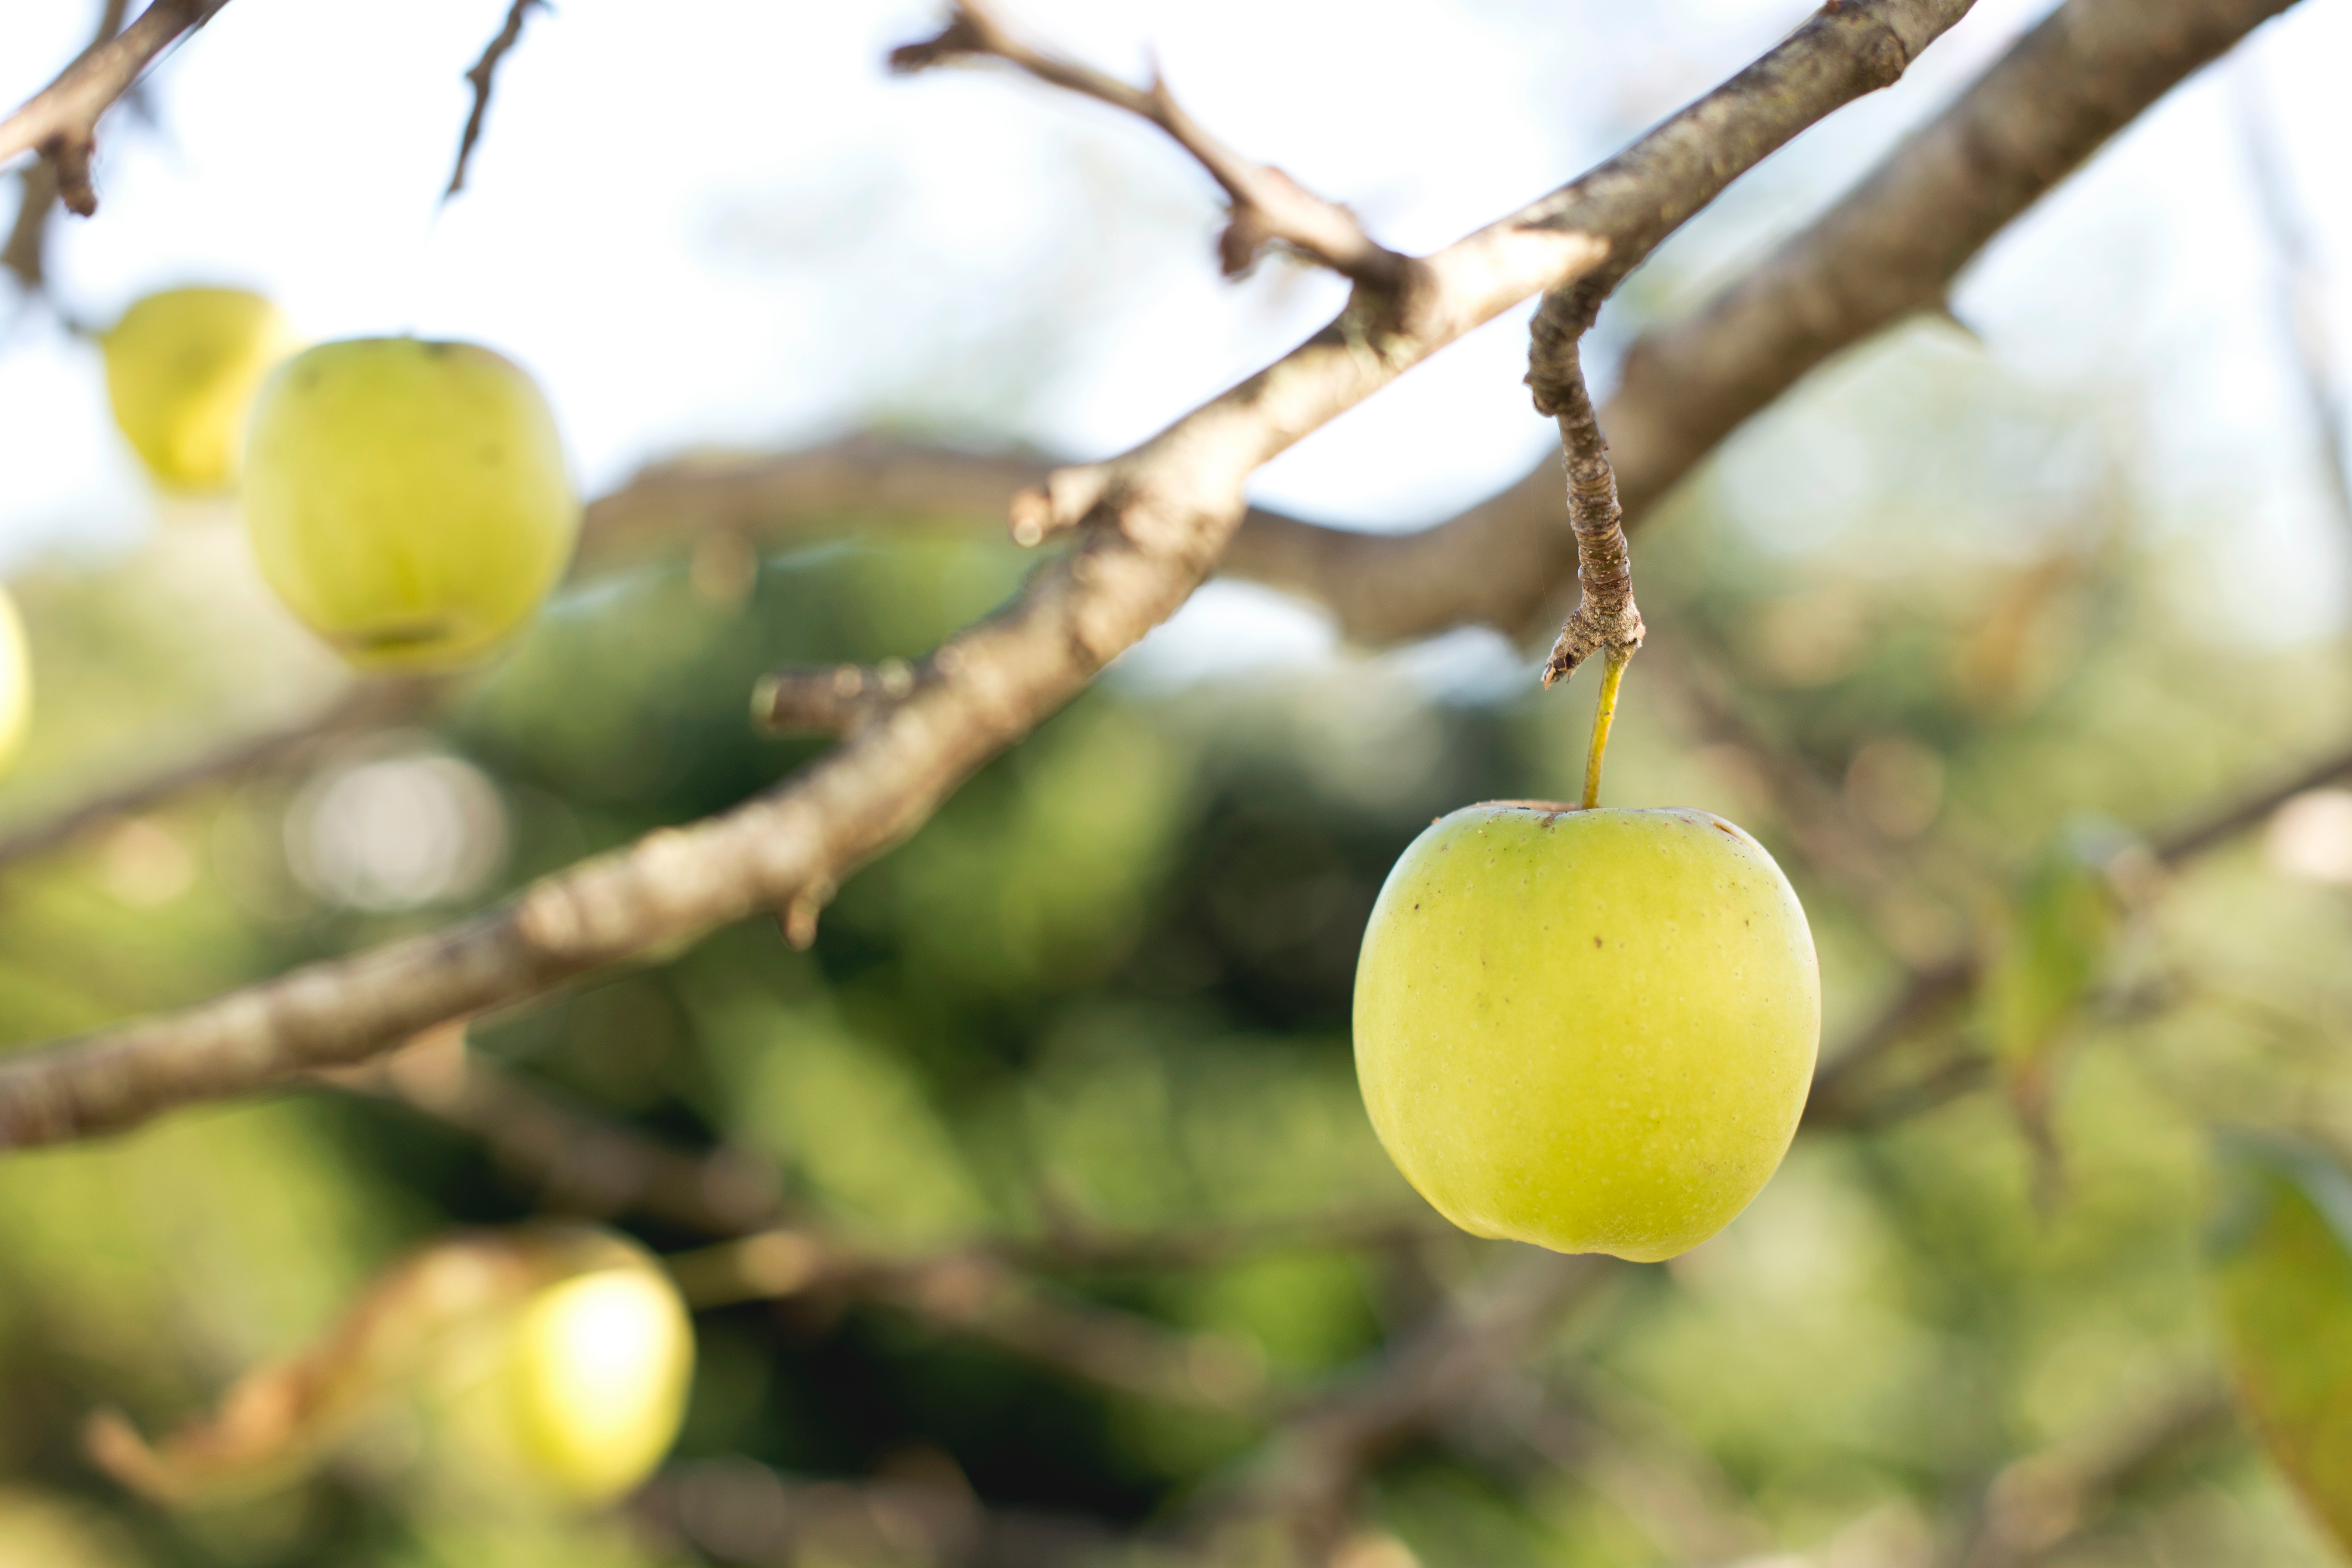
apple, tree, branch, plant, fruit, flower, orchard, food, produce, flora, flowering plant, land plant